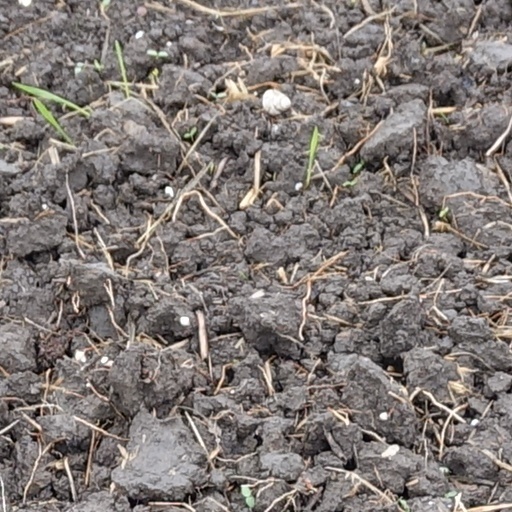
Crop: wheat